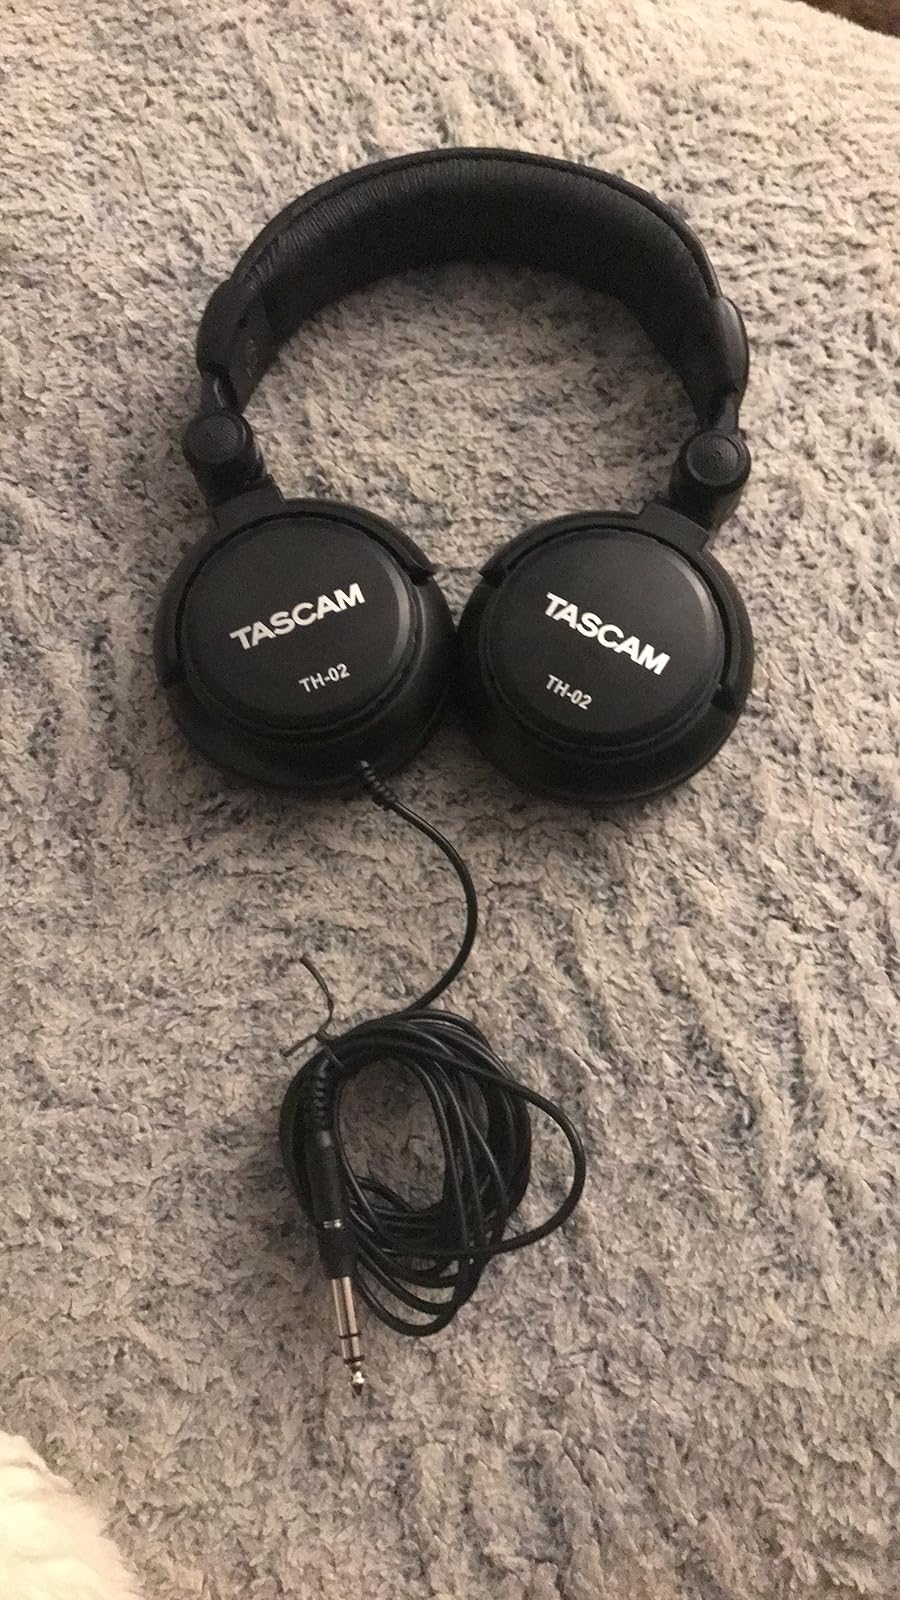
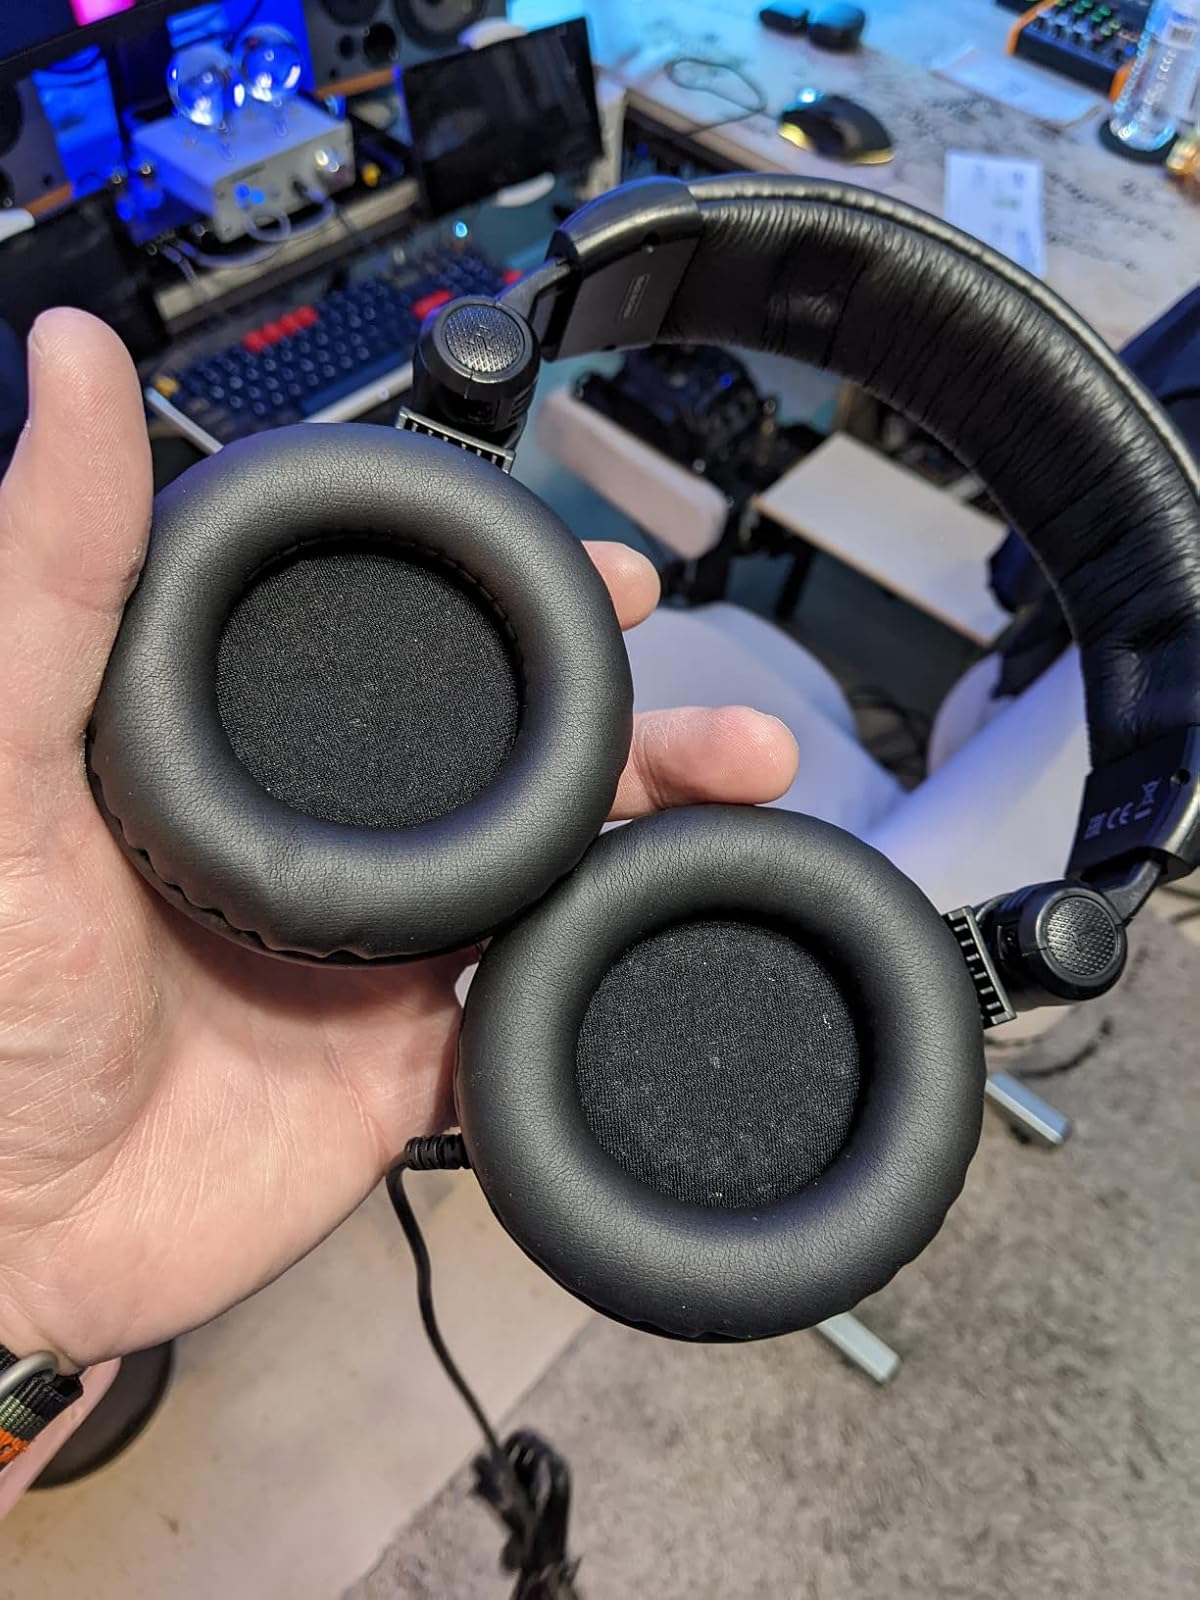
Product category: headphones
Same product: yes